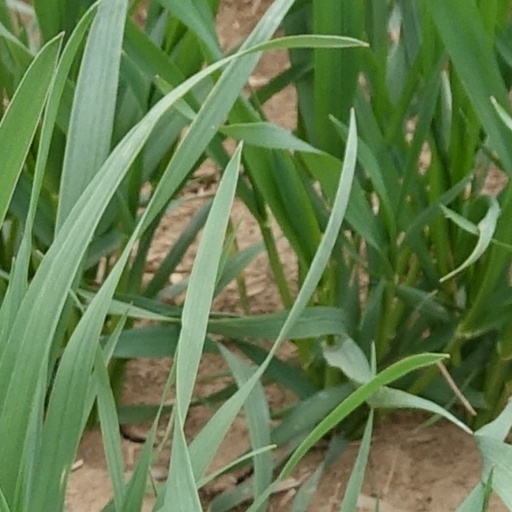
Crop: wheat